Mosquito Aviation XE

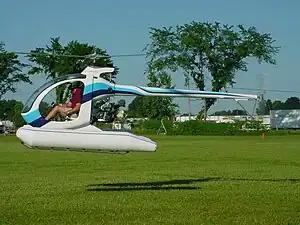
XEL variant with floats

The Mosquito Aviation XE is a single seat homebuilt helicopter.